Five Summer Stories

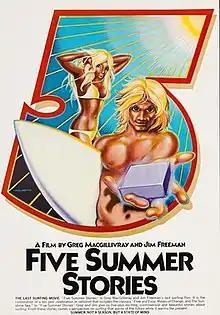
Theatrical release poster

Five Summer Stories is a 1972 surf film by Jim Freeman and Greg MacGillivray of MacGillivray Freeman Films. The last film of the genre by the duo, it explores the joy of surfing amid the backdrop of 1970s political and environmental problems. Its stars include David Nuuhiwa, Eddie Aikau, Gerry Lopez, and Sam Hawk.